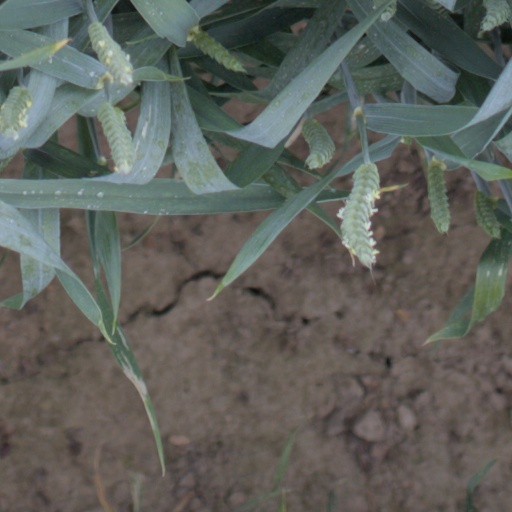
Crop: wheat